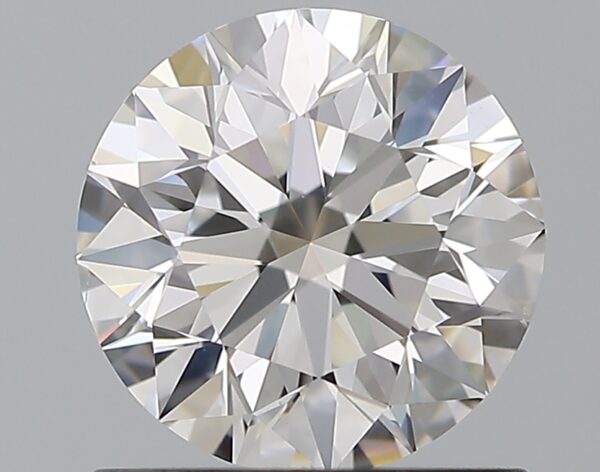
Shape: round
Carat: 1
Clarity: VS2
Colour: E
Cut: EX
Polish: EX
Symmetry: EX
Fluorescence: N
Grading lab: GIA
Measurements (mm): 6.32 x 6.36 x 4.01